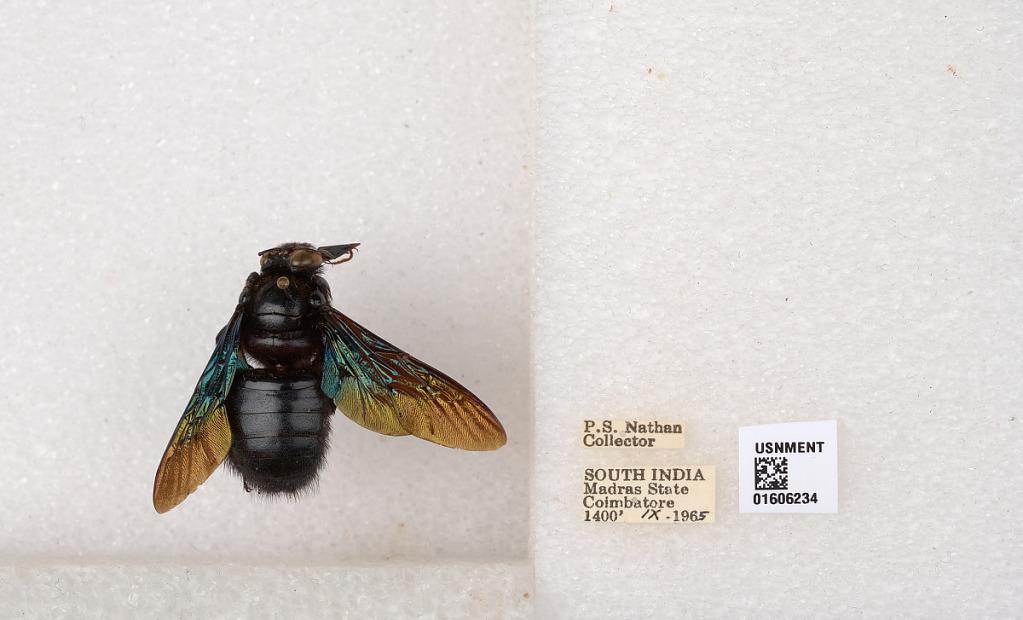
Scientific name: Xylocopa (Biluna) auripennis auripennis Lepeletier
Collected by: P. Nathan
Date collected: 1965-9-1
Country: India
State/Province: Tamil Nadu
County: Coimbatore
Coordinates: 10.9955, 76.9034